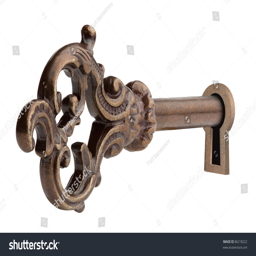
vintage key in keyhole , isolated on the white background , clipping path included .